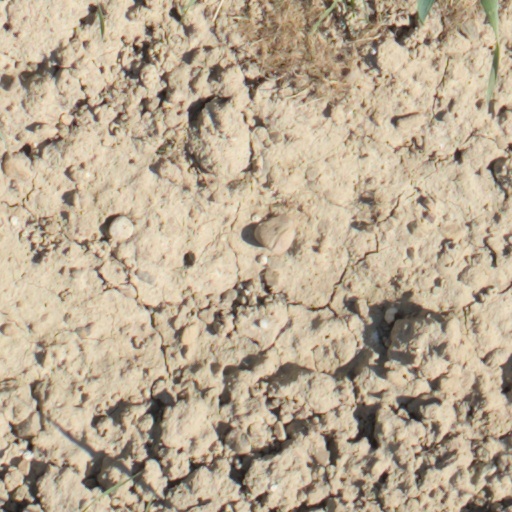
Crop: wheat